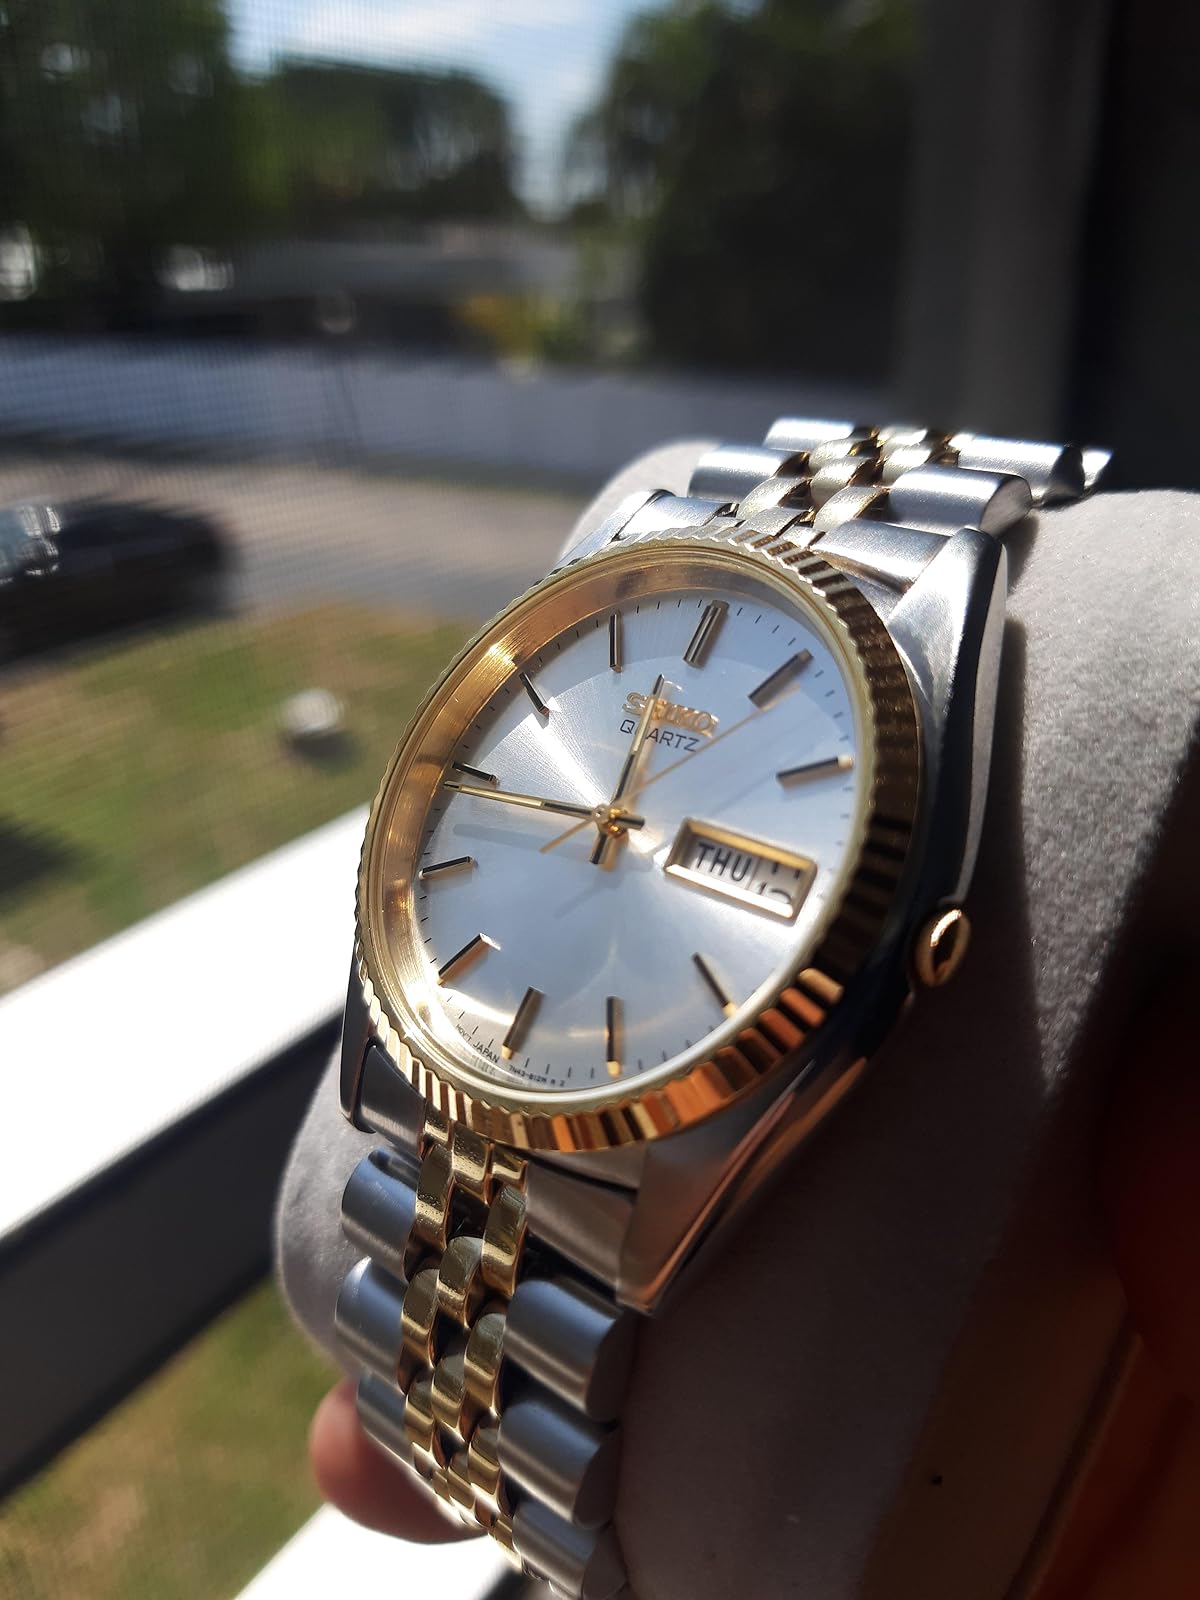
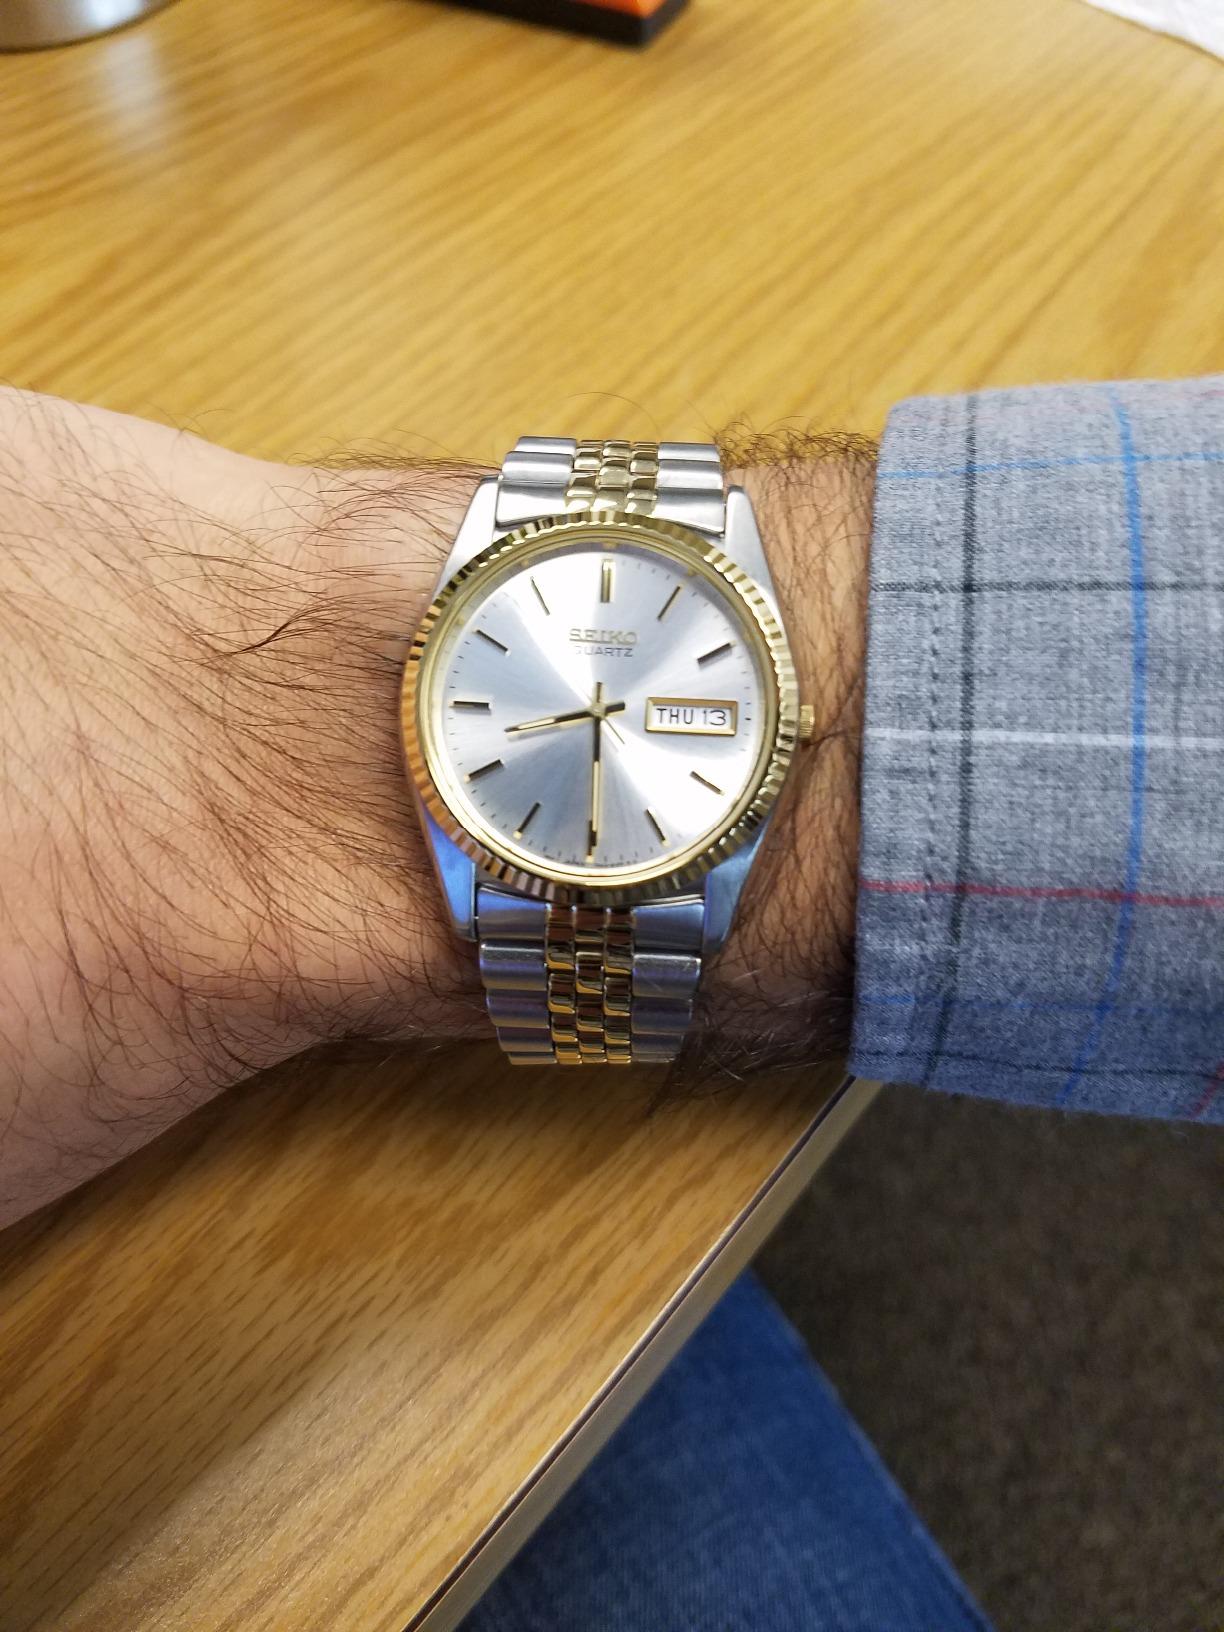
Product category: accessories_watch
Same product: yes